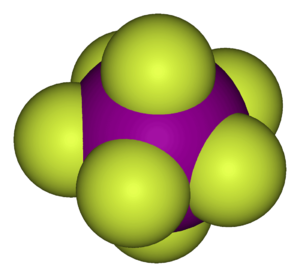
En chimie, une géométrie moléculaire bipyramide pentagonale est la géométrie des molécules où un atome central, noté A, est lié à sept atomes, groupes d'atomes ou ligands, notés X, aux sommets d'une bipyramide pentagonale ou « diamant pentagonal ». Cette configuration est notée AX₇E₀ selon la théorie VSEPR.